Cremation volume

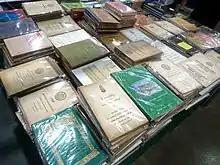
Cremation volumes on sale at a rare bookseller's booth at Book Expo Thailand 2020

Cremation volumes (or funeral books, etc.) are a genre of printed literature found in Thailand. They are commemorative books given as gifts to guests at Thai funerals, and usually include a biography of the deceased as well as other literary material. Their publication, which dates to the late nineteenth century, was initiated among royalty and nobility, then taken up by wealthy commoners and, later, the wider middle class. These books, whose contents range from compilations of religious texts and historical manuscripts to essays and writings on general knowledge in various fields, are regarded as a valuable historical source by Thai studies scholars, and are actively collected and traded.